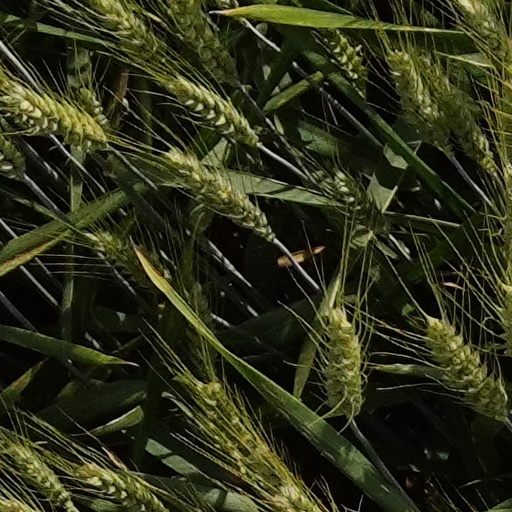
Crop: wheat